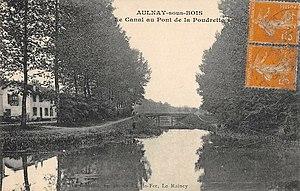
Aulnay-sous-Bois.Canal au pont de la Poudrette
Situé sur le territoire des Pavillons-sous-Bois, le pont de l'Europe franchit le canal de l'Ourcq.